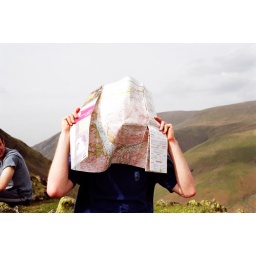
mountain walking in the Lake Distict with Aidan Nigel David and Bruce May 2005 Grasmere Scafell